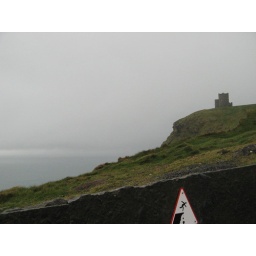
People do climb over the stone wall here to take pictures, but it can be dangerous (see the sign).